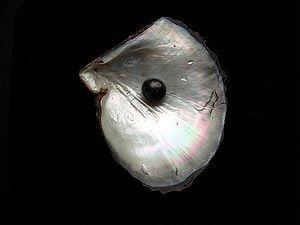
Une perle est une concrétion calcaire, généralement de couleur blanche, fabriquée par certains mollusques bivalves. Quand un objet irritant passe à l'intérieur de la coquille, l'animal réagit en entourant l'objet d'une couche de carbonate de calcium CaCO₃ sous la forme d'aragonite ou de calcite. Ce mélange est appelé nacre.